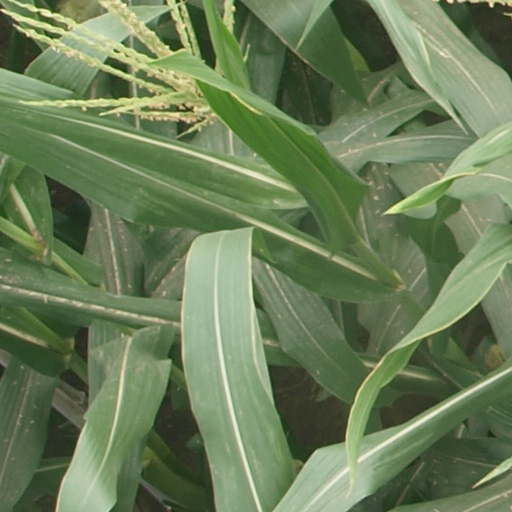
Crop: maize; corn